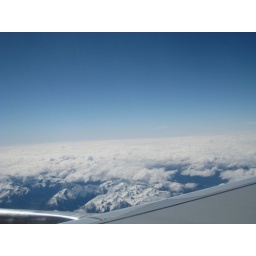
A hole in the long white cloud